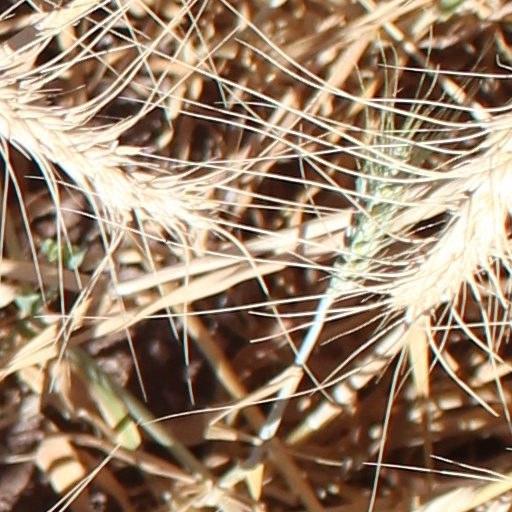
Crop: wheat